Role of skin in locomotion

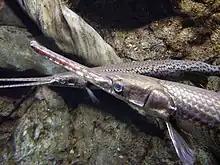
Closeup of the skin of the longnose gar

The cross helical fiber arrangement of the two dermal fibers types collagen and elastin, are responsible for the mechanical properties of the skin such as the two dimensional stiffness seen in the eel skin. In the longitudinal direction, eel skin behaves like a pure fiber system, with a lessertensile strength than skin in the hoop direction. The skin in the hoop direction exhibits a higher elastic modulus than the skin in the longitudinal direction. The two dimensional stiffness allows for the body of the eel to be modeled a pressurized cylinder with the fiber angle of the cross helical arrangement dictating the method by which the eel moves. Eel skin behaves like skin having a fiber angle greater than 45°. In an eel with the cross helical fiber arrangement, muscle contraction in the anterior region bends the fish, and so the skin on the convex side is extended in the longitudinal direction. The extension in the longitudinal direction produces contraction in the hoop direction as the fiber angle decreases until these dimensional changes are resisted by the body of the eel. The skin becomes skin, and additional longitudinal force (applied by skin) results in force being transmitted along the tail. Therefore, changes in fiber angle of the cross helical arrangement in eel skin allows for the transmission of force through the skin during swimming. The skin act like an external tendon allowing for an eel to generate a greater propulsive force per muscle contraction.